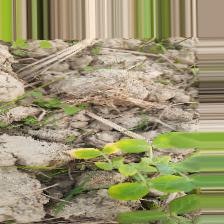
Label: Ascochyta blight